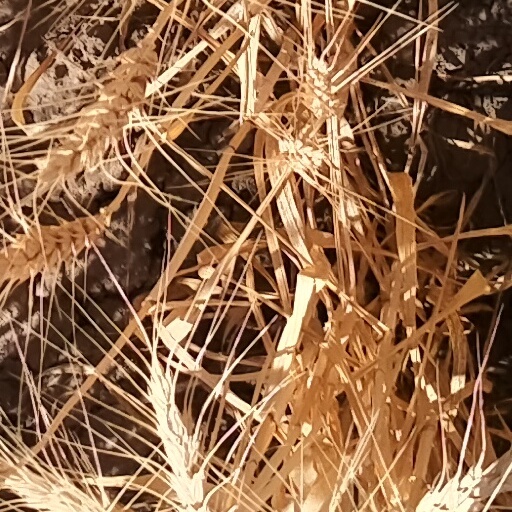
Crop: wheat